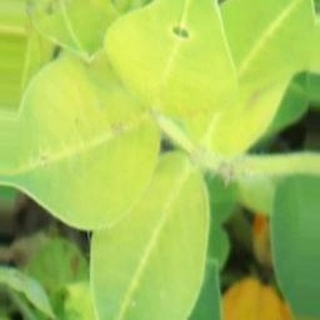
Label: groundnut_nutrition_deficiency